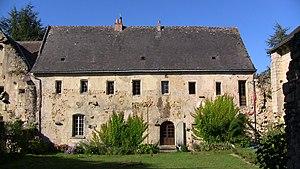
Prieuré Notre-Dame de Relay This building is indexed in the Base Mérimée, a database of architectural heritage maintained by the French Ministry of Culture,
Le prieuré Notre-Dame de Relay est un ancien prieuré situé à Pont-de-Ruan.
Cet article recense une partie des monuments historiques d'Indre-et-Loire, en France.